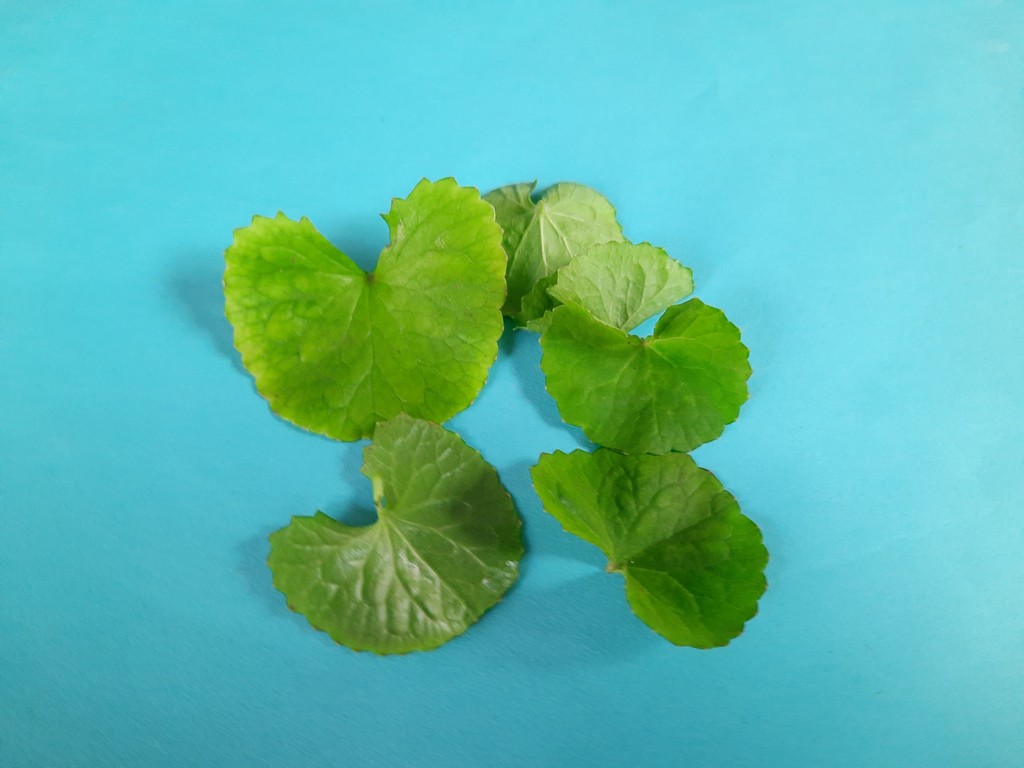
Label: Healthy